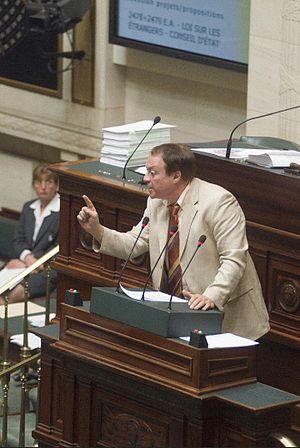
Filip Emiel Julien De Man est un homme politique et journaliste flamand, né le 11 novembre 1955 à Roulers. Il vit aujourd’hui à Vilvorde.